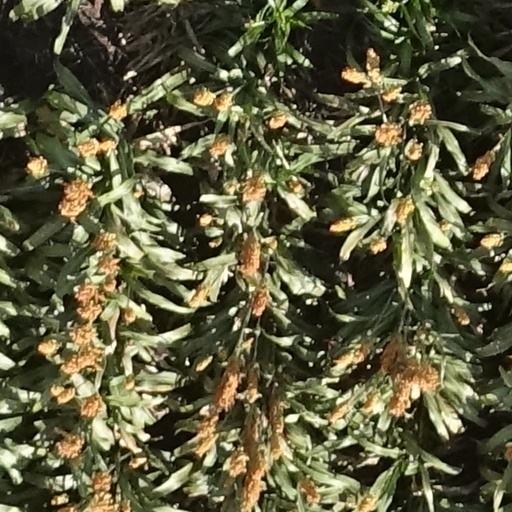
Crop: sorghum